Thygeson's superficial punctate keratopathy

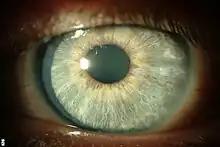
Full resolution of opacities. From Hasanreisoglu and Avisar, 2008.

Thygeson's superficial punctate keratopathy (TSPK) is a disease of the eyes. The causes of TSPK are not currently known, but details of the disease were first published in the Journal of the American Medical Association in 1950 by American ophthalmologist Phillips Thygeson (1903–2002), after whom it is named.